2023 Auckland Anniversary Weekend floods

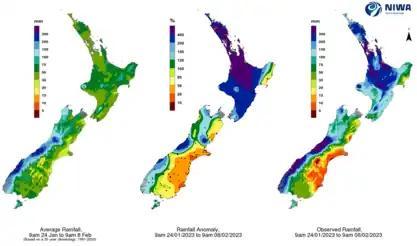
Average rainfall, rainfall anomaly, and observed rainfall from 24 January to 8 February 2023, NIWA

From 27 January, a tropical atmospheric river carrying a long band of rain and thunderstorms lay mostly stationary over the upper North Island, blocked by a large anticyclone to the southeast of the country which prevented it from moving south across New Zealand. This atmospheric river was brought down into the New Zealand area by the remnant low left behind by Tropical Depression 06F, which moved south into the Tasman Sea.